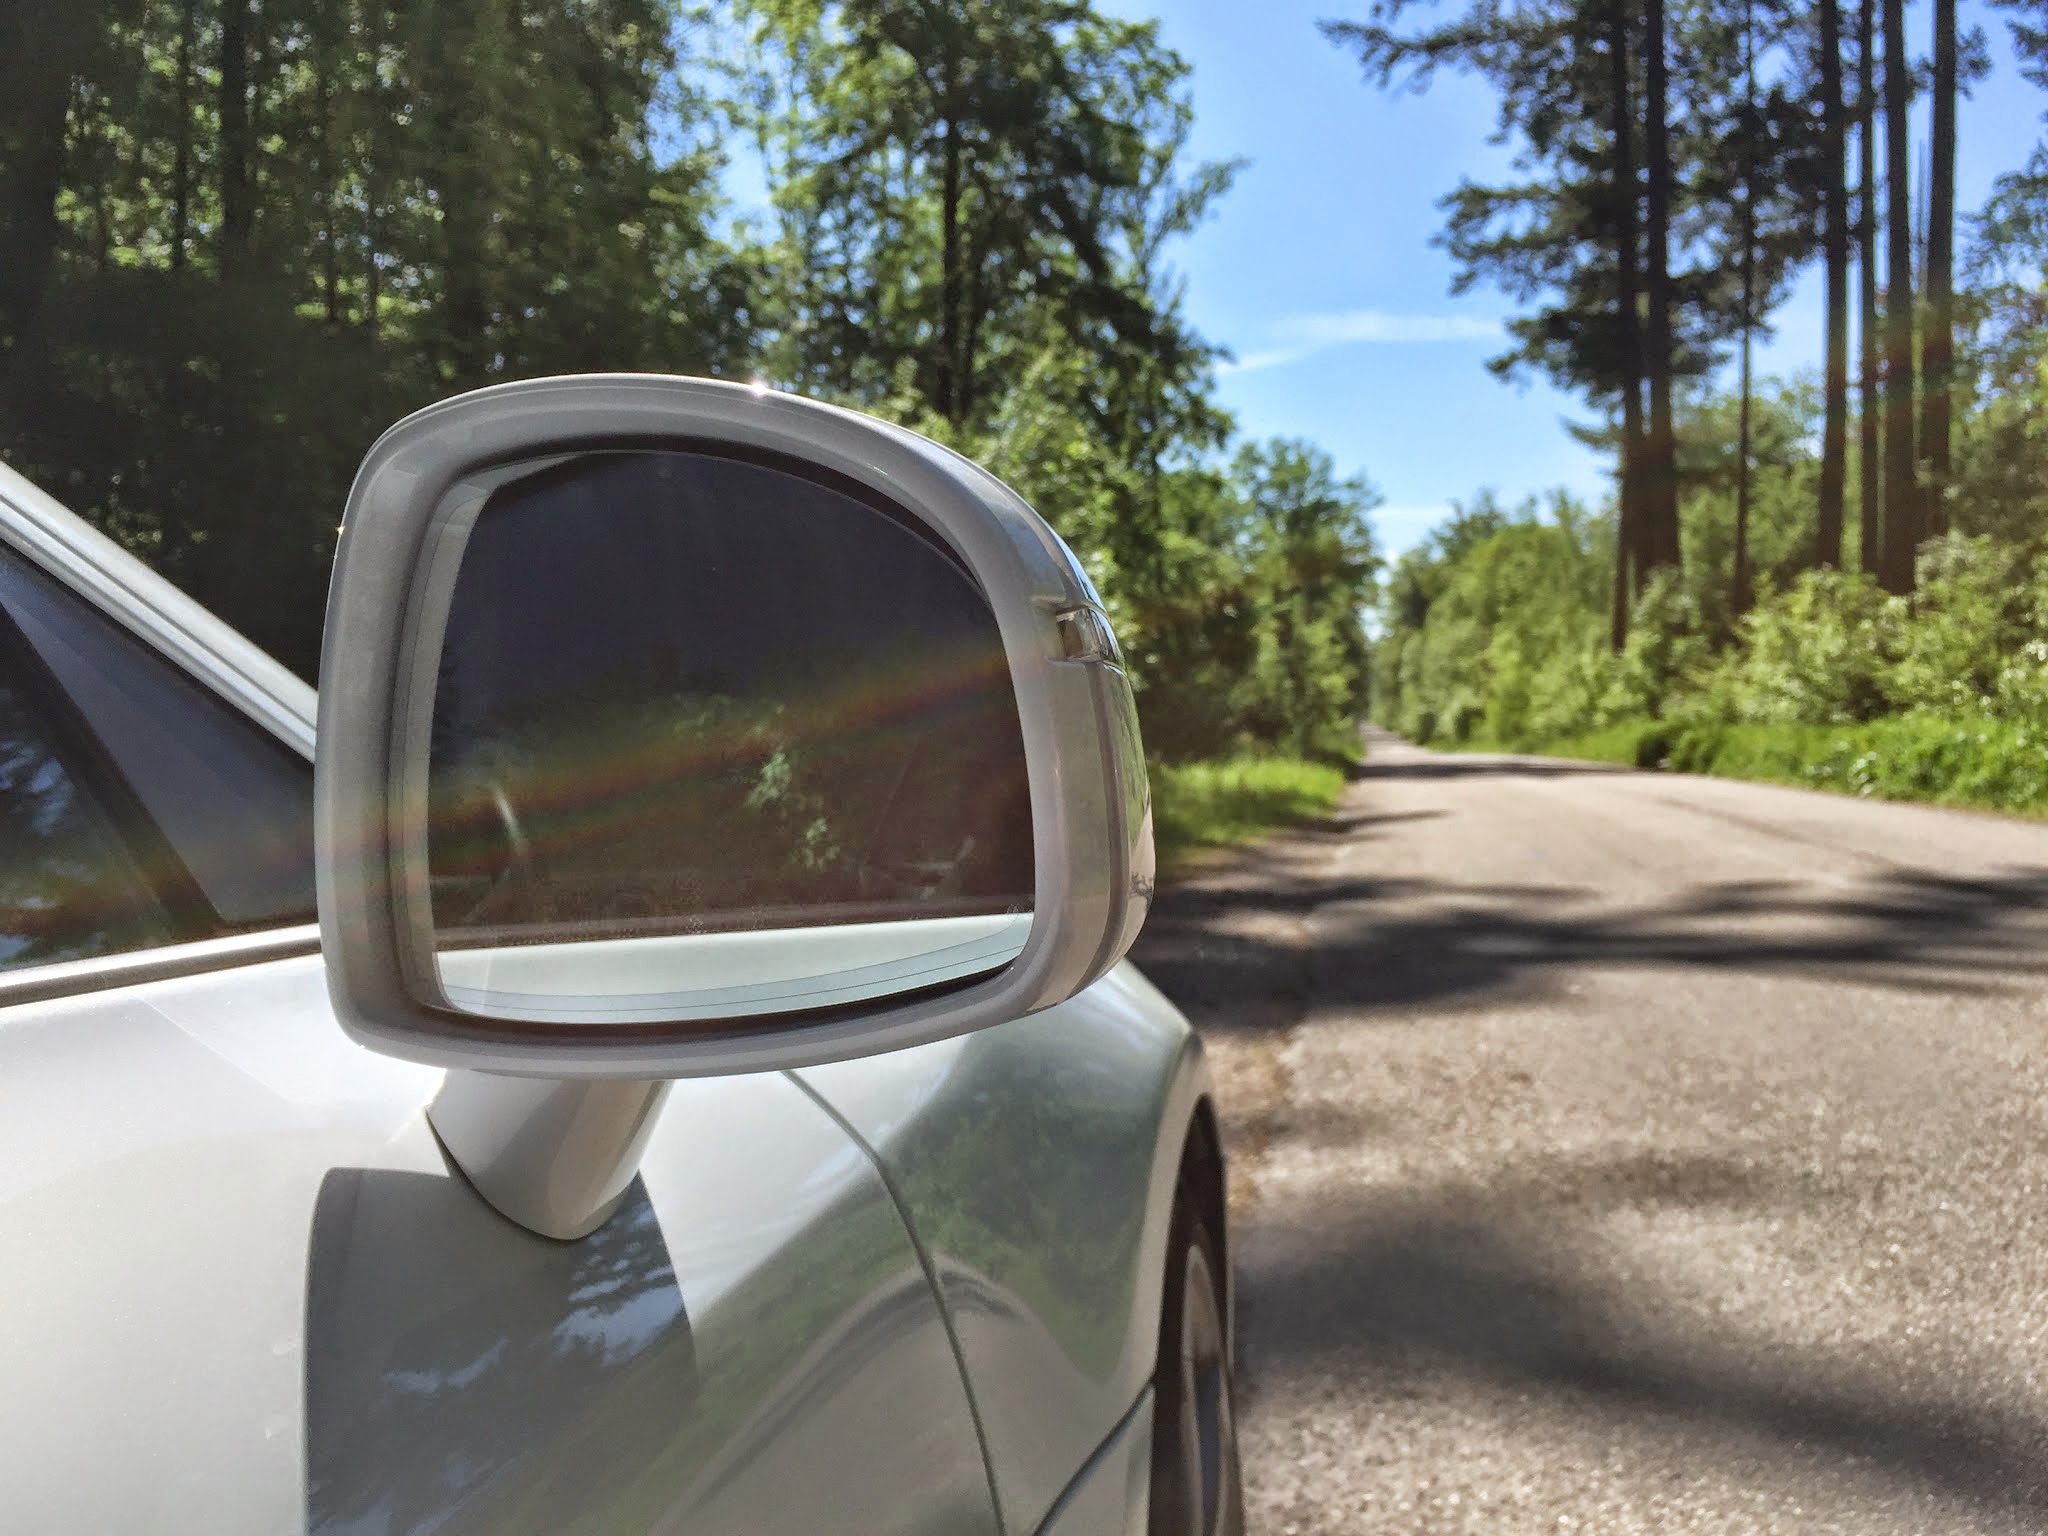
landscape, nature, forest, sun, road, sport, car, wheel, window, driving, summer, vehicle, auto, sports car, bumper, rear view mirror, background, beautiful, audi, pkw, super sports car, r8, v10, bitzer, marlene, automobile make, automotive exterior, automotive mirror